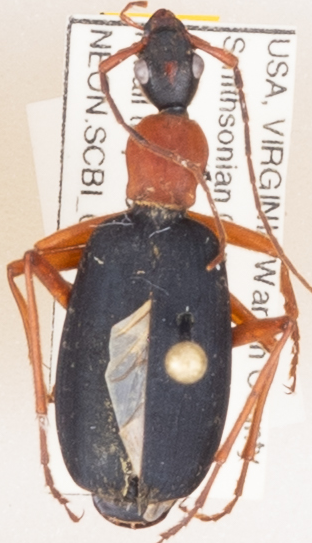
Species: Galerita bicolor
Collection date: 2019-07-18
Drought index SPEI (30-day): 0.376
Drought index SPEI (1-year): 2.09
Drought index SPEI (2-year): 2.09